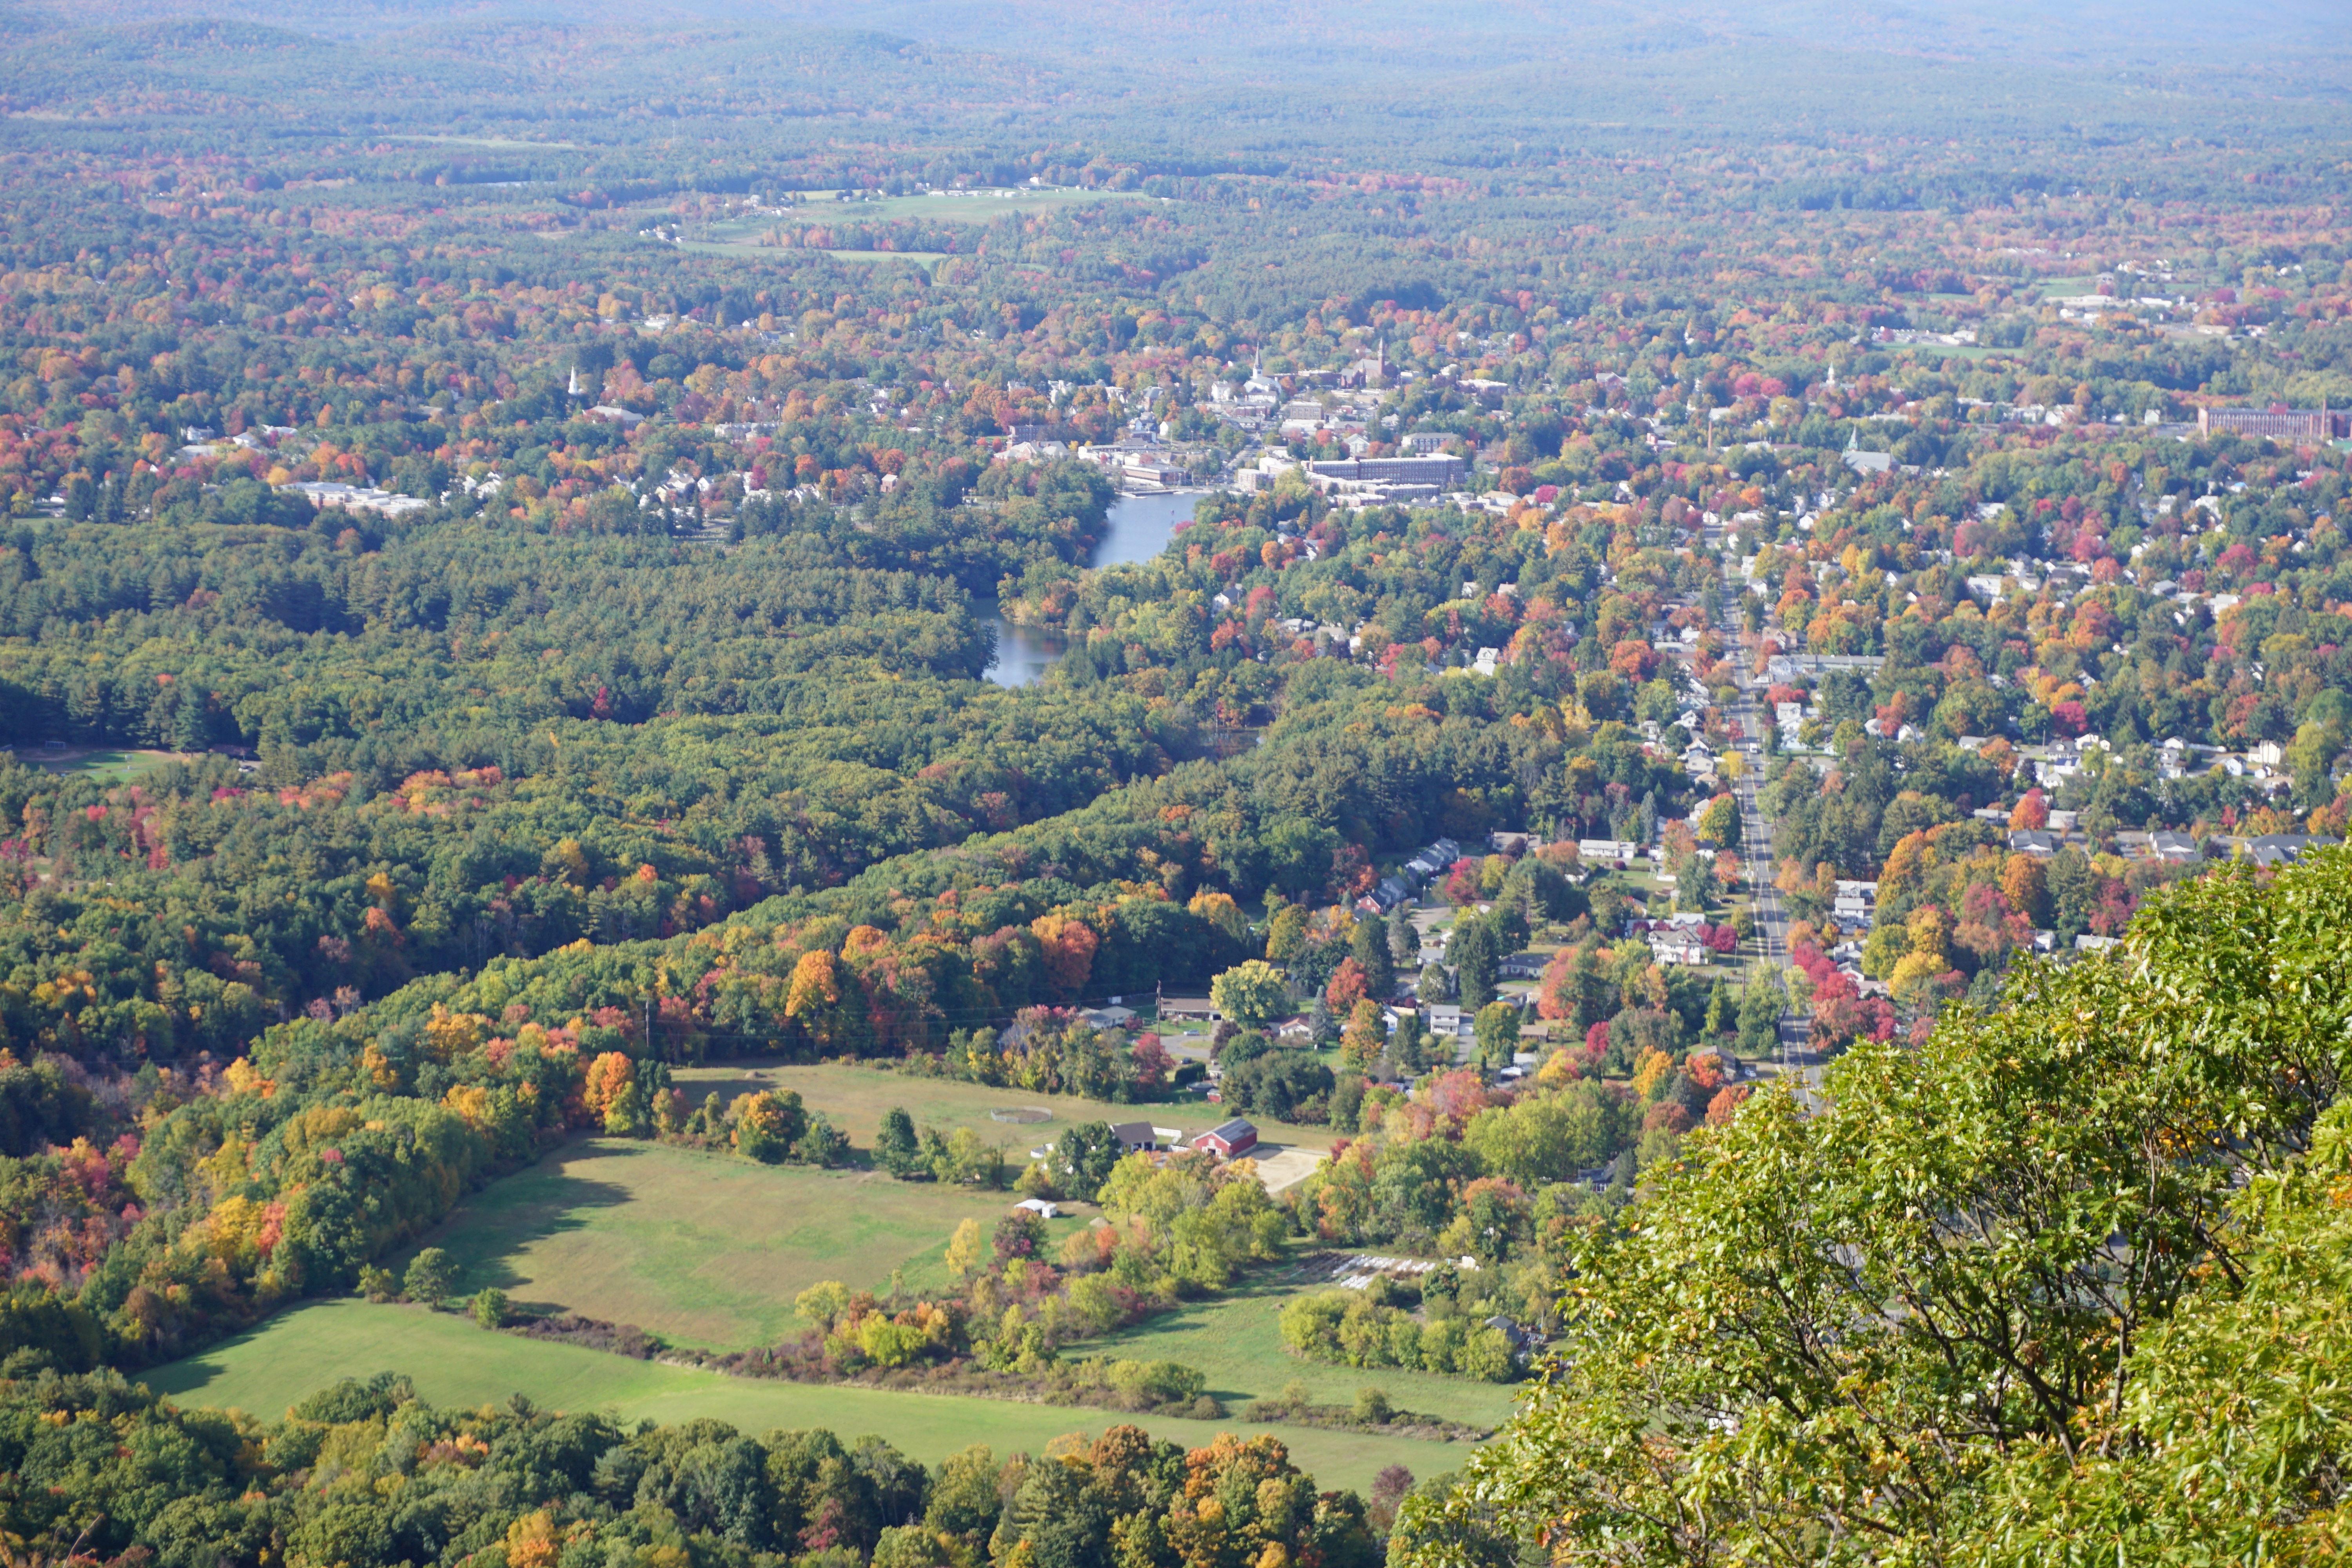
landscape, tree, mountain, field, hill, flower, town, valley, panorama, village, autumn, plain, plateau, ecosystem, bird's eye view, aerial photography, residential area, human settlement